High Cross, Leicestershire

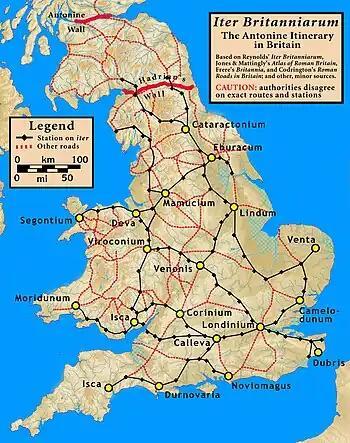
A map of the known Roman road network, highlighting the routes included in the

While the exact point of the Roman Fosse Way and Watling Street junction is unknown, historians agree to its location around the current meeting point of the two roads, High Cross. The Roman name "Venonae" (also sometimes "Venonis" or "Venoni") is known from the Antonine Itinerary, a contemporary register of the stations and distances along various Roman roads likely produced at the end of the third century. The etymology of the name Venonae is uncertain.